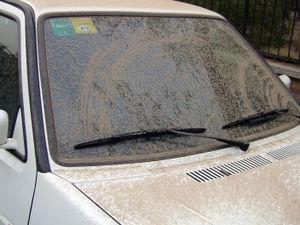
La Grande muraille verte de Chine est le nom donné en République populaire de Chine au plus vaste projet écologique du monde de plantation de forêts destinées à freiner la progression du désert de Gobi, à lutter contre le réchauffement climatique global et à réparer la déforestation passée. La mise en place du projet devrait se terminer en 2074, date à laquelle il devrait s'étendre sur quelque 4 480 kilomètres de long.